Kern's

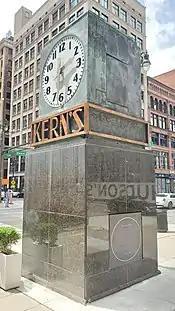
Kern's Clock in 2022

The clock which graced the main entrance was a long-time meeting place for Detroiters, with the phrase ""I'll meet you under the clock at Kern's"" a common reminder. When the structure was demolished, the clock was placed into storage. It was reinstalled near its original location in the late 1970s. It was removed and refurbished to allow for construction of the Compuware Building and installed again in 2008 at the corner of Woodward and Gratiot Avenues.